4-6-0

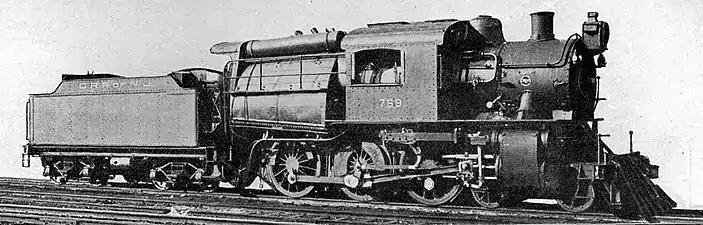
A Camelback locomotive

However, from the early 1930s, demands for more power and improved performance from express passenger locomotives led to the widespread introduction of 4-6-2 Pacific locomotives, where the trailing axle could support a larger firebox. Since the reduced traction of the driving wheels was not a big disadvantage with relatively light passenger trains, the was displaced from top-rank express services on most of the railways where they had been used, with the exception of the GWR who continued to build both mixed-traffic and express passenger s until nationalisation in 1948. The GWR's 4073 "Castle" Class eventually consisted of 171 express passenger locomotives, built between 1923 and 1950. The design was enlarged as the GWR's 6000 "King" Class, with thirty locomotives built between 1927 and 1930.